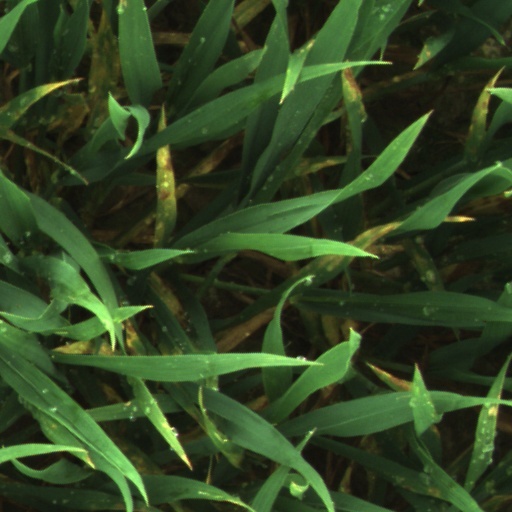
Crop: wheat